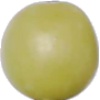
Label: Grape White 2